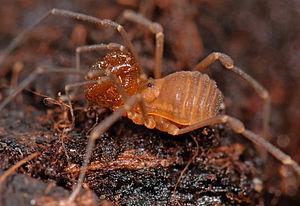
Les Cladonychiidae sont une famille d'opilions. On connaît une quinzaine d'espèces réparties en cinq genres actuels, plus un genre fossile.